List of operas set in the Crusades

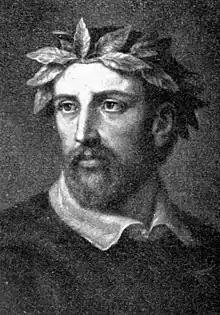
Torquato Tasso, the author of "La Gerusalemme liberata". His tortured life was itself the subject of an opera – Donizetti's "Torquato Tasso".

Torquato Tasso's 1581 epic poem "La Gerusalemme liberata" and Voltaire's 1732 play, "Zaïre" were the sources for the majority of operas in this list and are described in more detail below. Other literary works which have served as the basis for operas on the Crusades include: 1735 mock epic poem, "Il Ricciardetto"; Dormont De Belloy's 1777 play, "Gabrielle de Vergy"; Jean-Antoine-Marie Monperlier's 1813 play "Les Chevaliers de Malte" (The Knights of Malta); August von Kotzebue's 1820 play "Die Kreuzfahrer" (The Crusaders); Sir Walter Scott's 1825 novel, "The Talisman"; and Tommaso Grossi's 1826 epic poem "I Lombardi alla prima crociata" (The Lombards in the First Crusade).